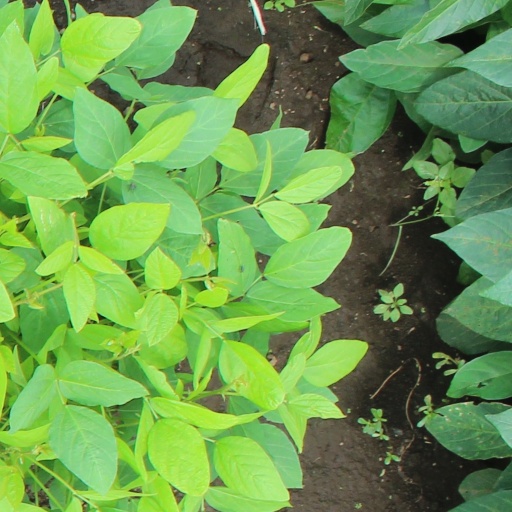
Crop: soybean